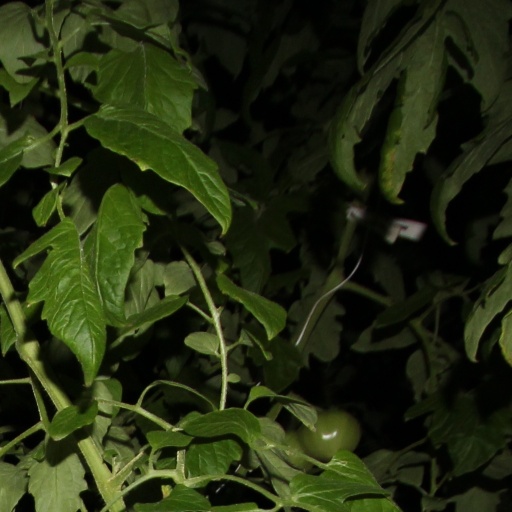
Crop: tomato